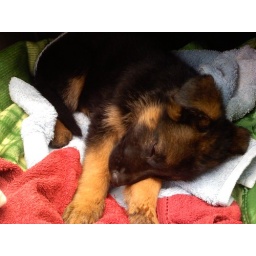
Sheba ride in the car to her new home